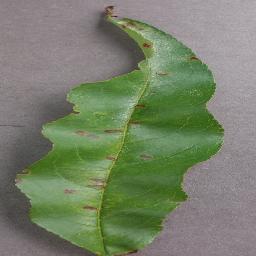
Label: Peach___Bacterial_spot